William Chester Minor

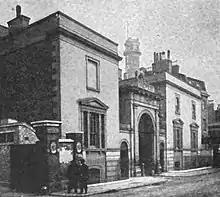
The "Lion Brewery" where Minor shot George Merrett

In 1871, Minor went to London for a change of pace to help his mental condition. In 1872, he was living in Tenison Street, Lambeth, where once again he took up a dissolute life. On February 17, 1872, haunted by his paranoia, he fatally shot George Merrett, whom Minor wrongly believed to have broken into his room. Merrett had been on his way to work to support his family: six children and his pregnant wife, Eliza.